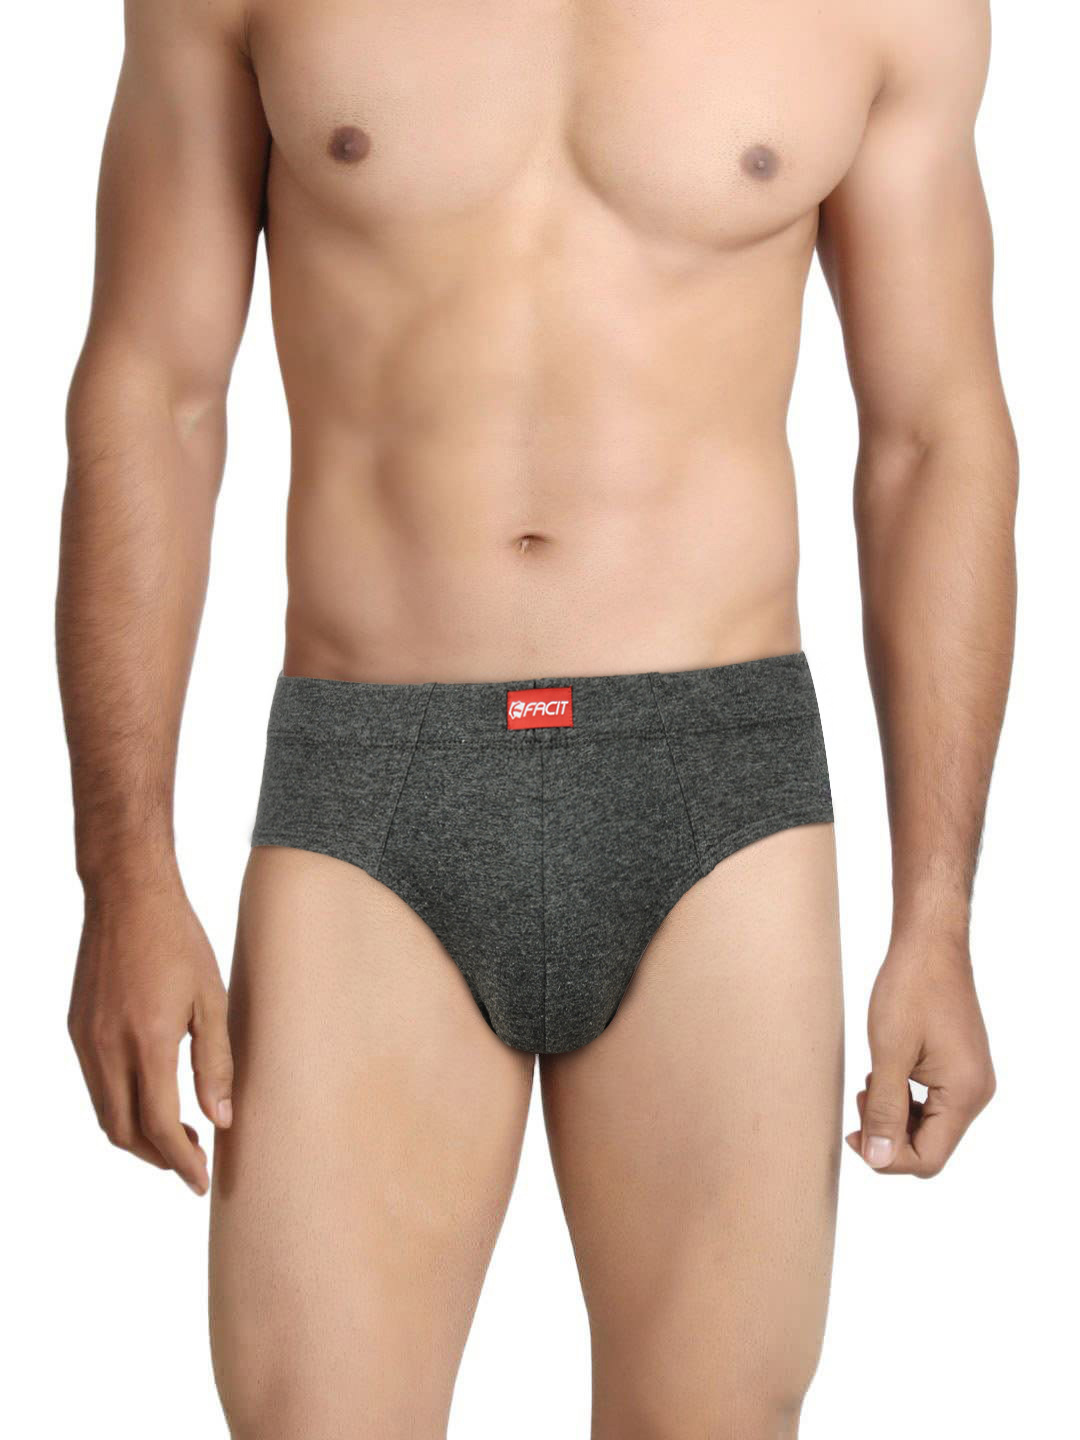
Facit Men Charcoal Comfort Briefs
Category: Apparel / Innerwear / Briefs
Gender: Men
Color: Charcoal
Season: Summer 2016
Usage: Casual